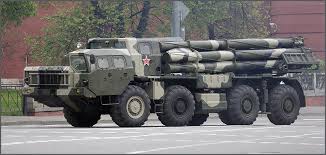
Label: BM-30